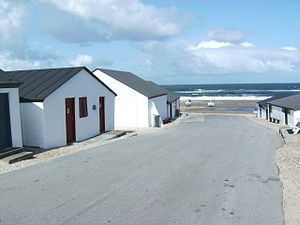
Stenbjerg (Thy)
Stenbjerg i Thy
Stenbjerg er en kystby og fiskerleje i Nørhå Sogn i Thy.